Valencia, Venezuela

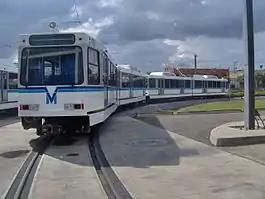
Metro de Valencia

Valencia is home of the Venezuelan LVBP baseball team Navegantes del Magallanes.